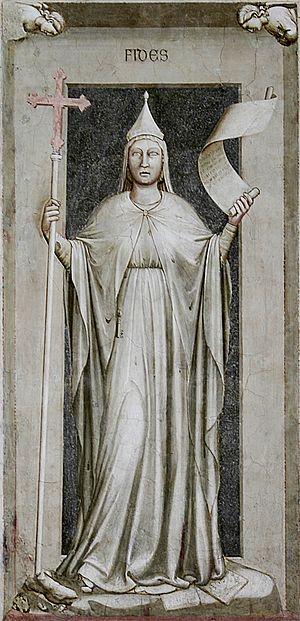
Cette page est une liste des œuvres de Giotto, plus précisément Giotto di Bondone ou Ambrogiotto di Bondone, peintre, un sculpteur et architecte italien du Trecento, dont les œuvres sont à l'origine du renouveau de la peinture occidentale. C'est l'influence de sa peinture qui va provoquer le vaste mouvement de la Renaissance à partir du siècle suivant.